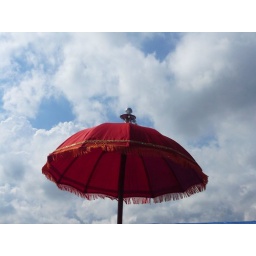
Red against the cloudy blue sky